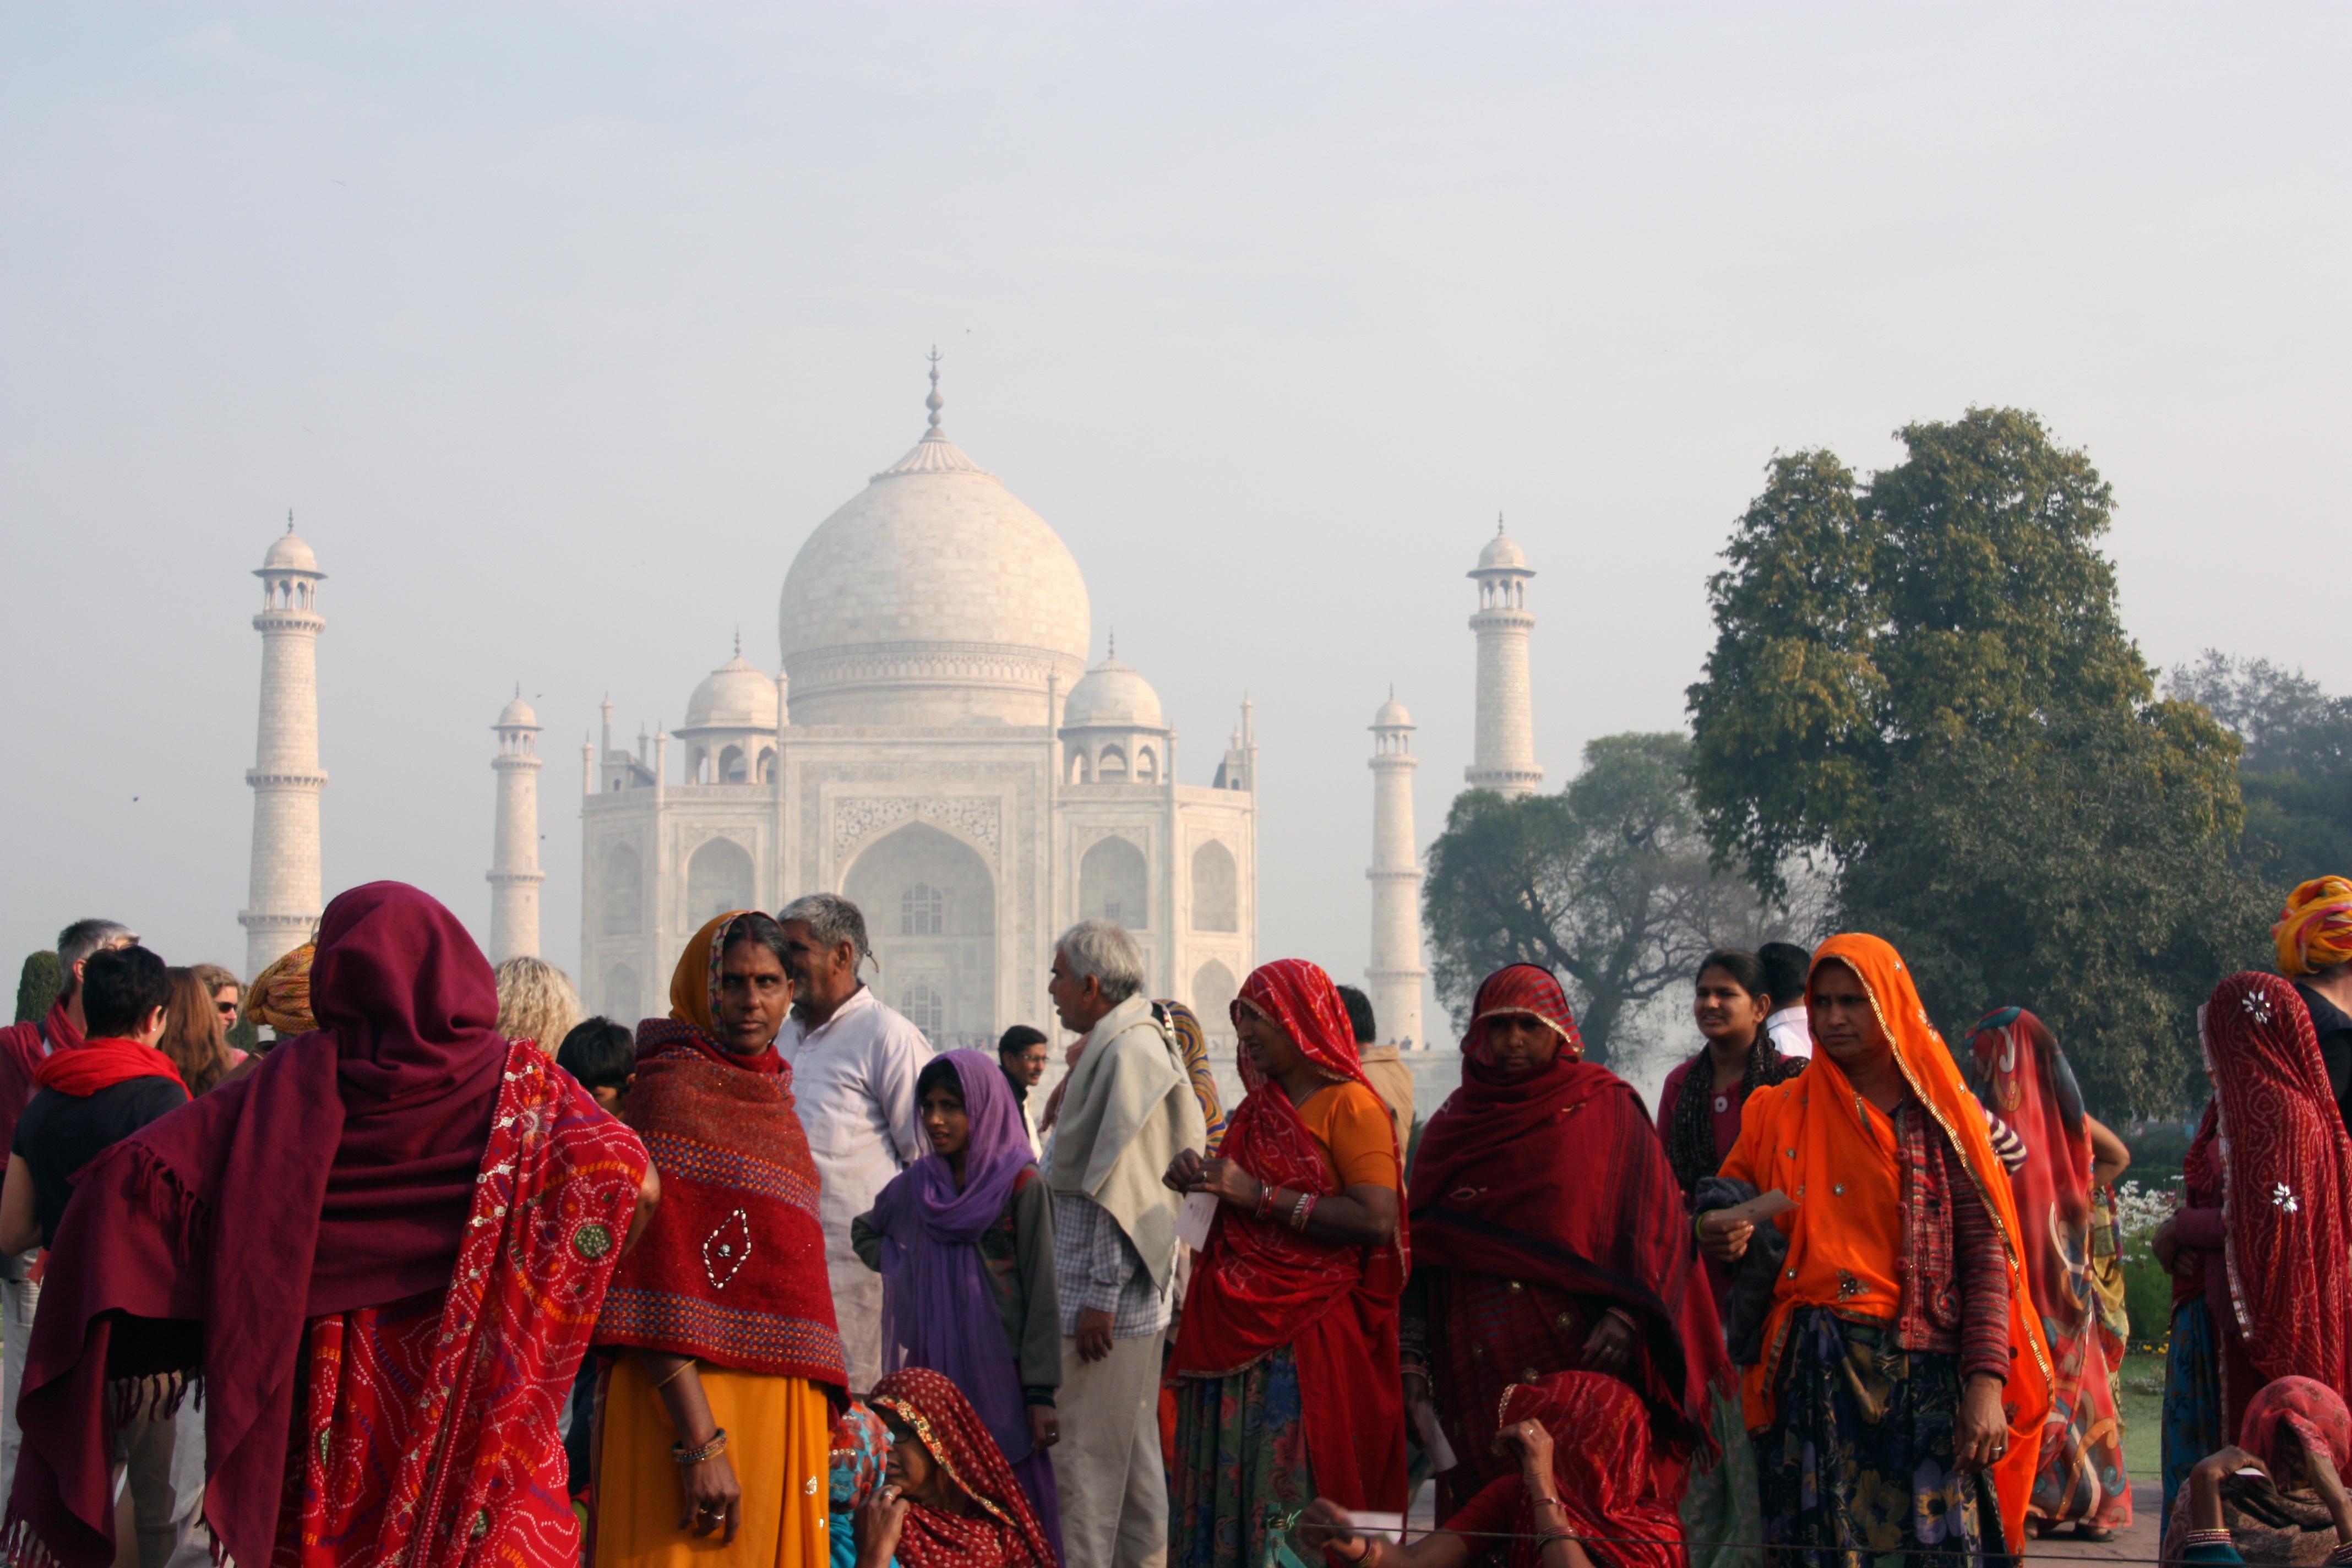
people, building, religion, human, colorful, tourism, place of worship, taj mahal, weltwunder, temple, india, personal, garments, indians, world heritage site, rajastan